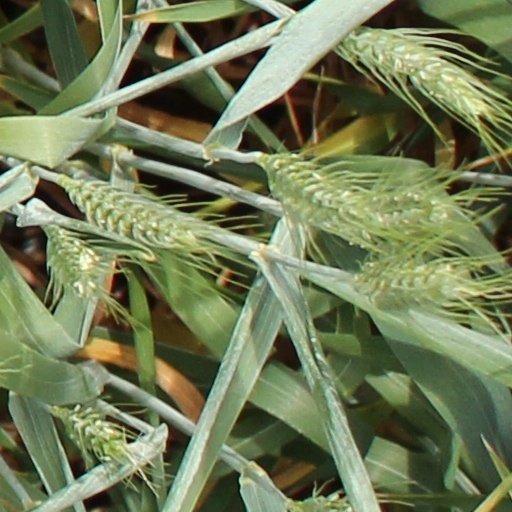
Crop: wheat